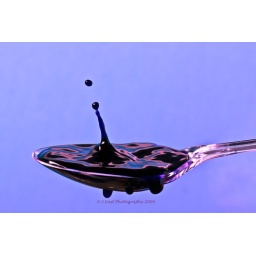
A variation on my water drop experiments.Catching the drops in a clear plastic spoon.